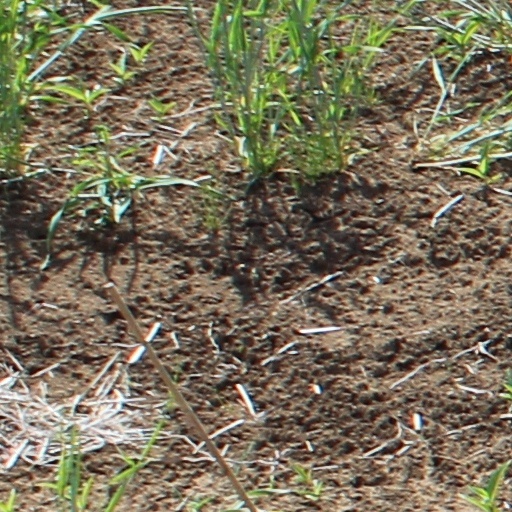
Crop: wheat